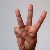
The image shows a hand gesture representing the letter 'W' in Indian Sign Language.